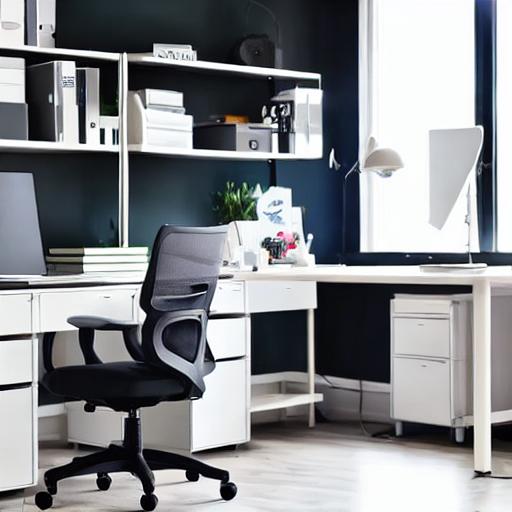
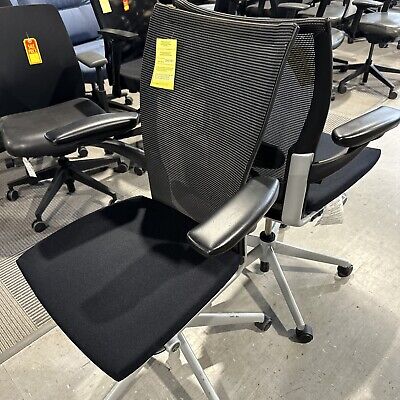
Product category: items_chair
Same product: no